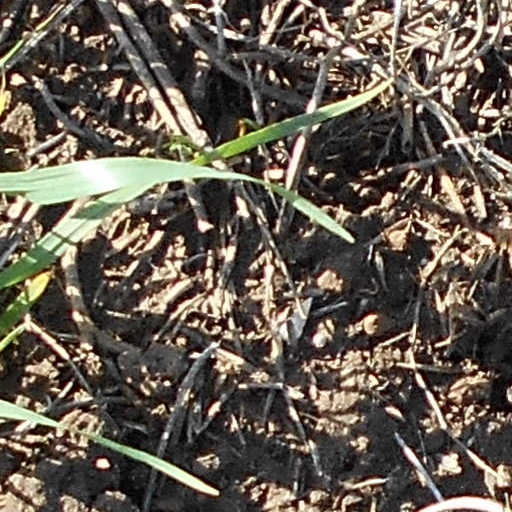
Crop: wheat